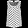
Label: Shirt